Julián Pastor

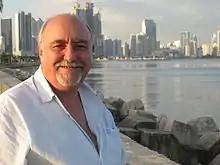

Julián Pastor (18October 194324August 2015) was a Mexican actor and film director. He appeared in more than sixty films from 1973 to 2008.